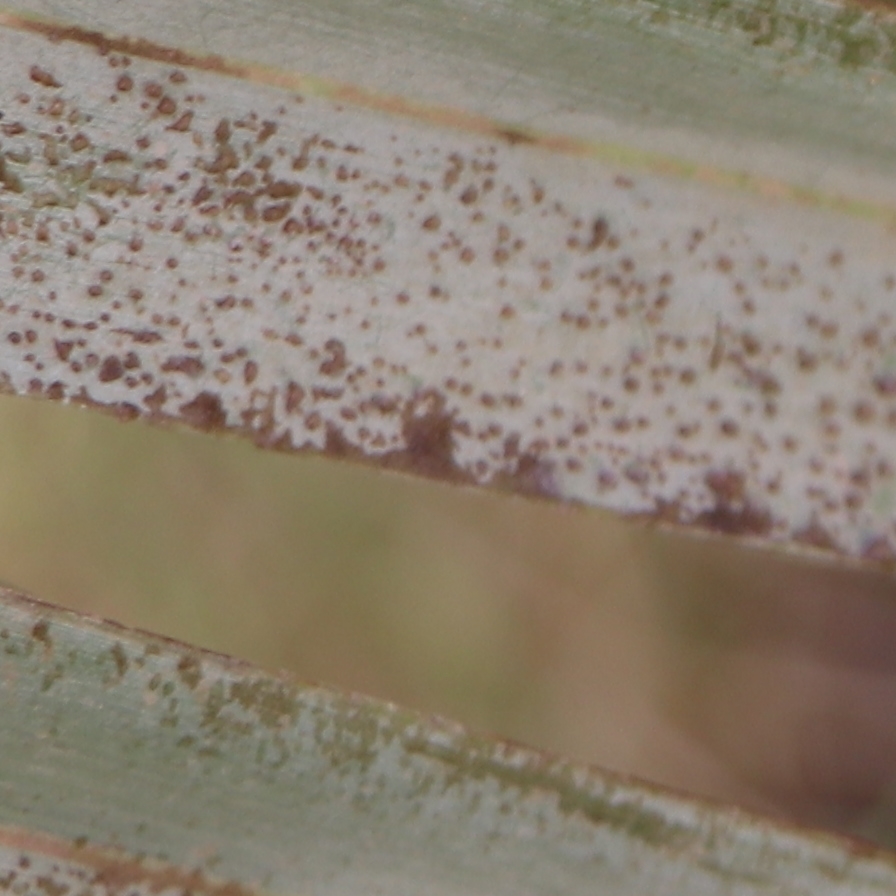
Label: Honey